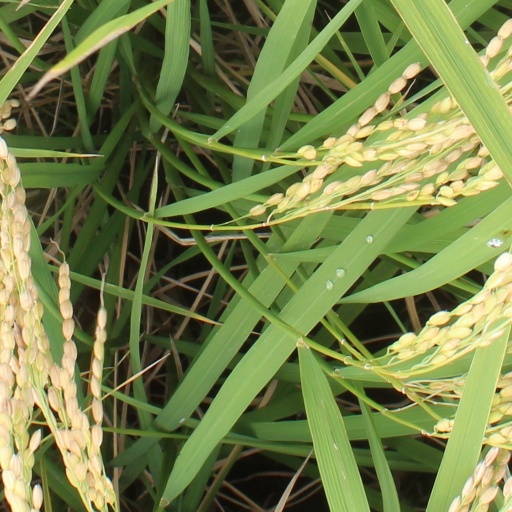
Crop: rice